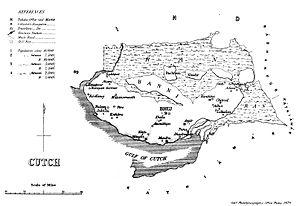
L'État de Kutch était un État princier de l'Inde de 1147 à 1948. Il était centré sur la ville de Bhuj.